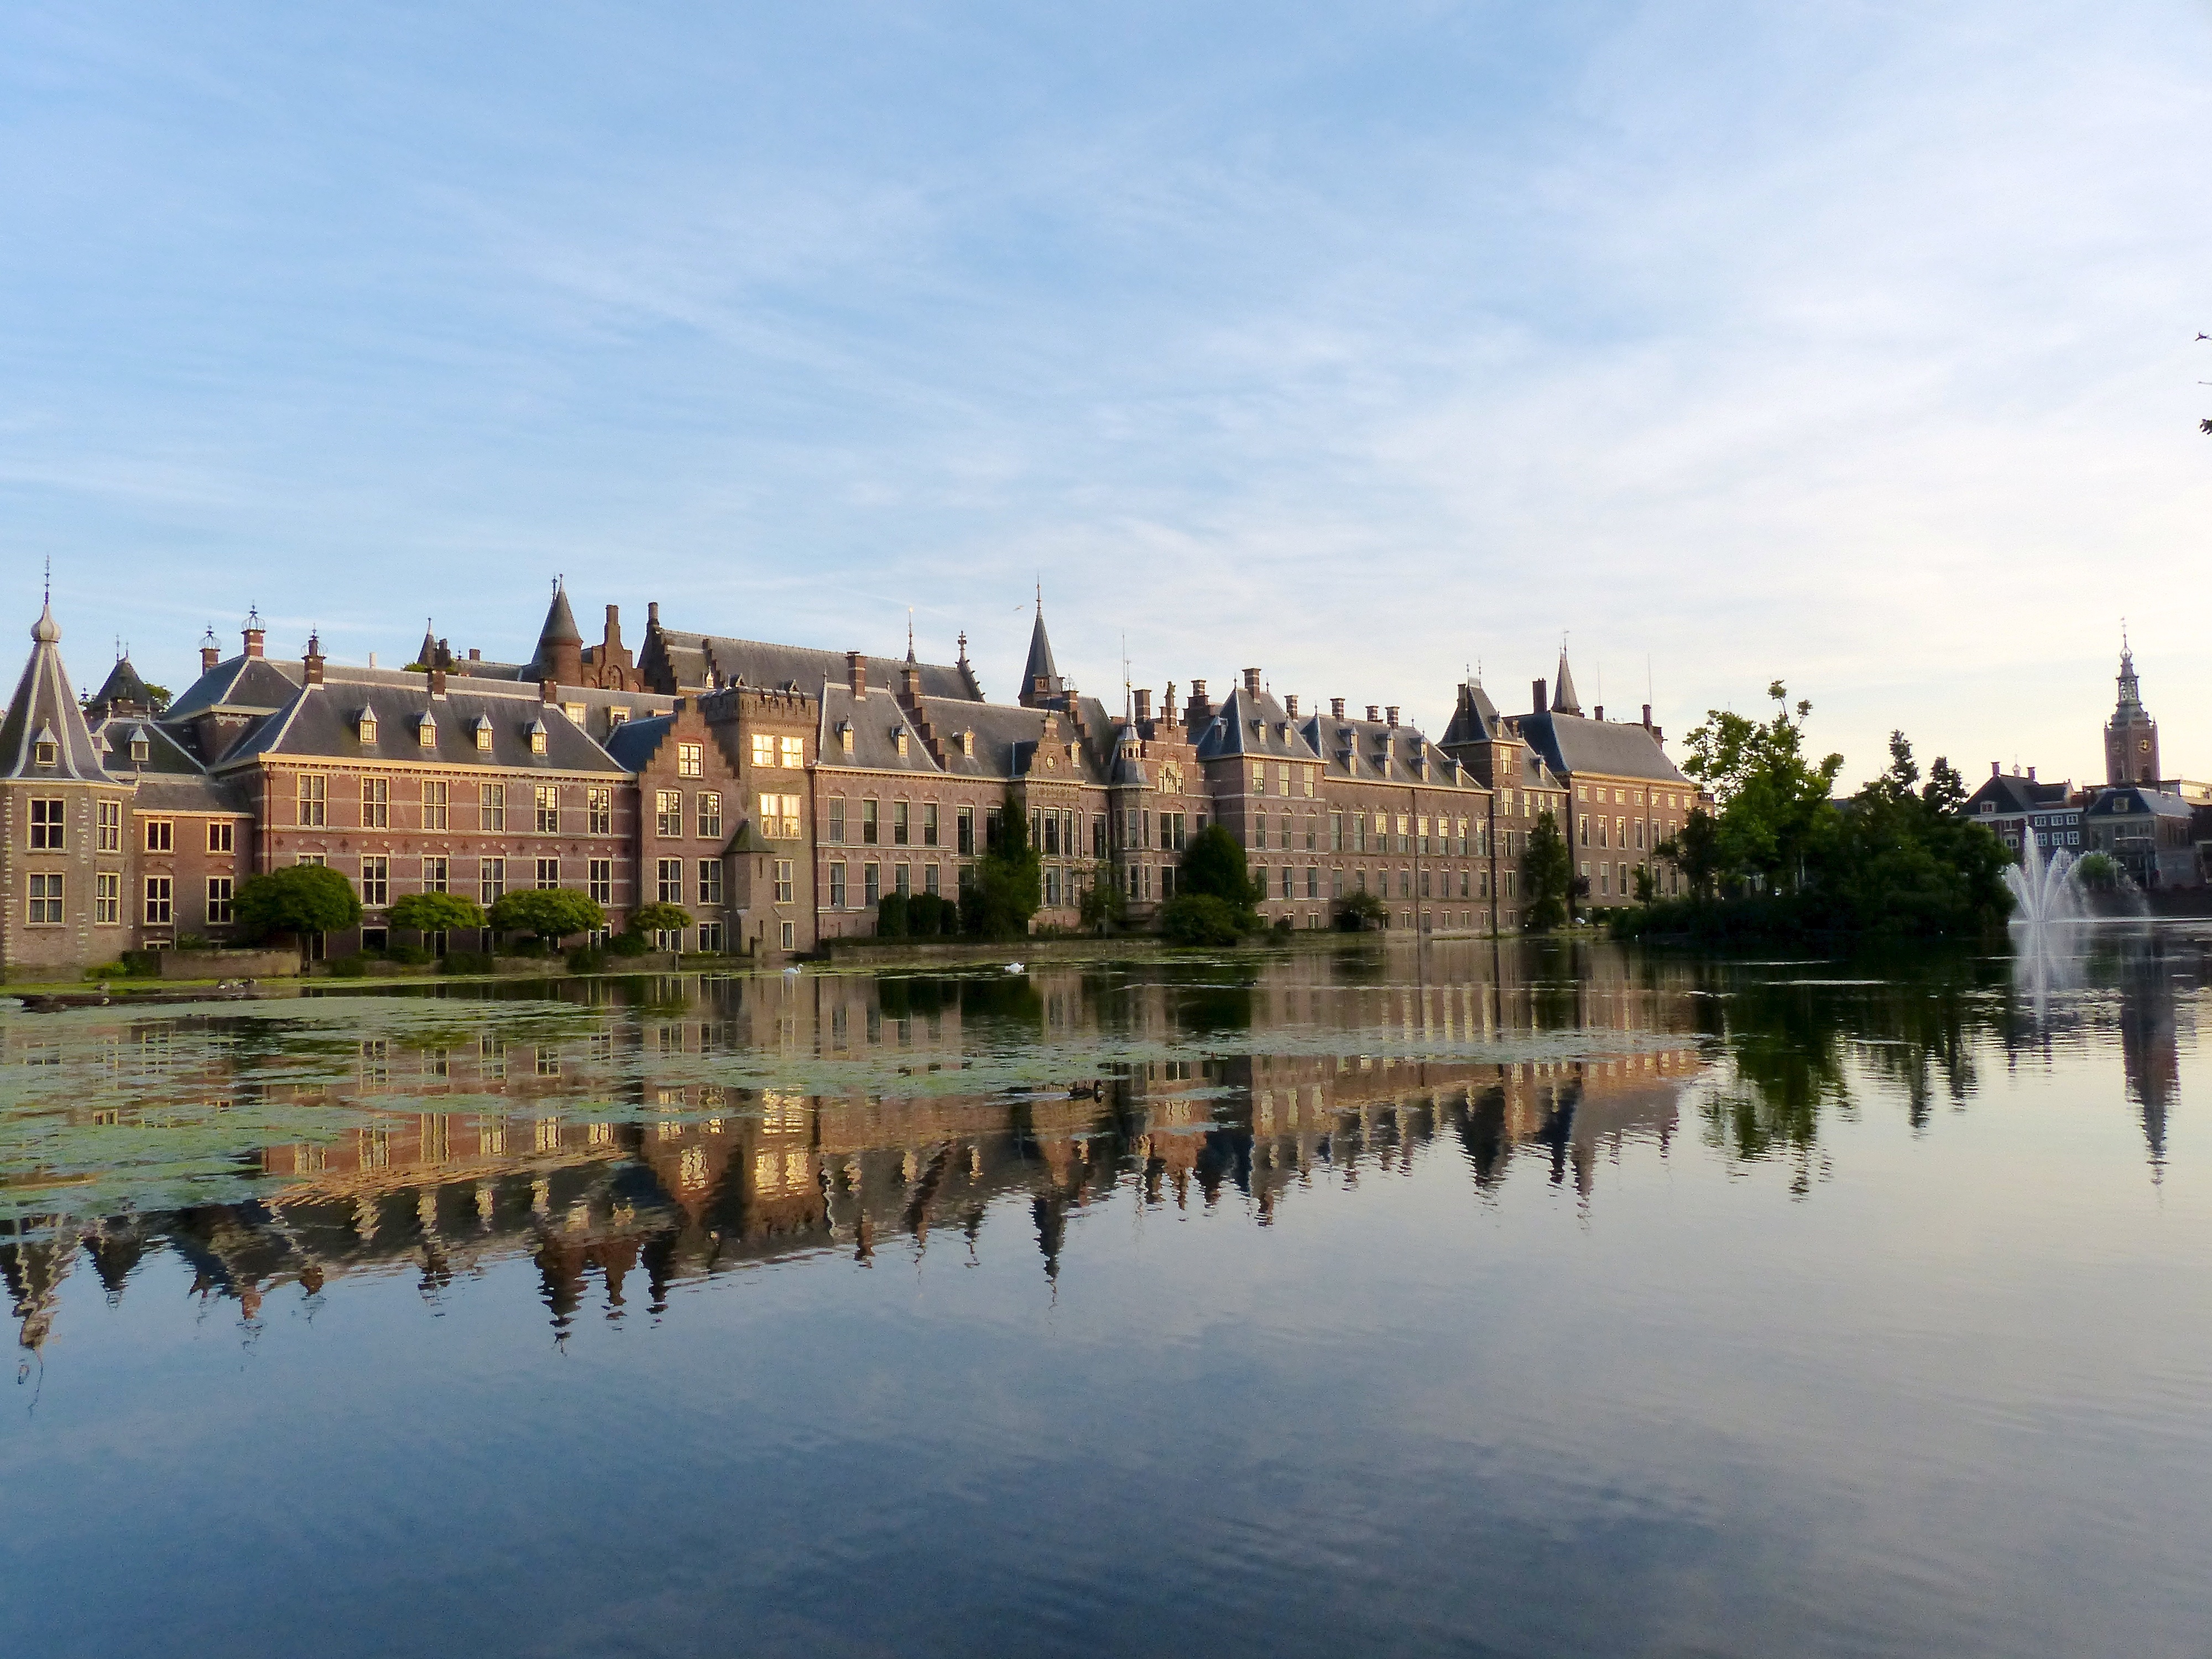
water, lake, palace, river, reflection, tourism, waterway, holland, hague, haag, binnenhof, netherlands